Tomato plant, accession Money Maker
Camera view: horizontal (90 deg, fisheye); turntable rotation: 150 degrees
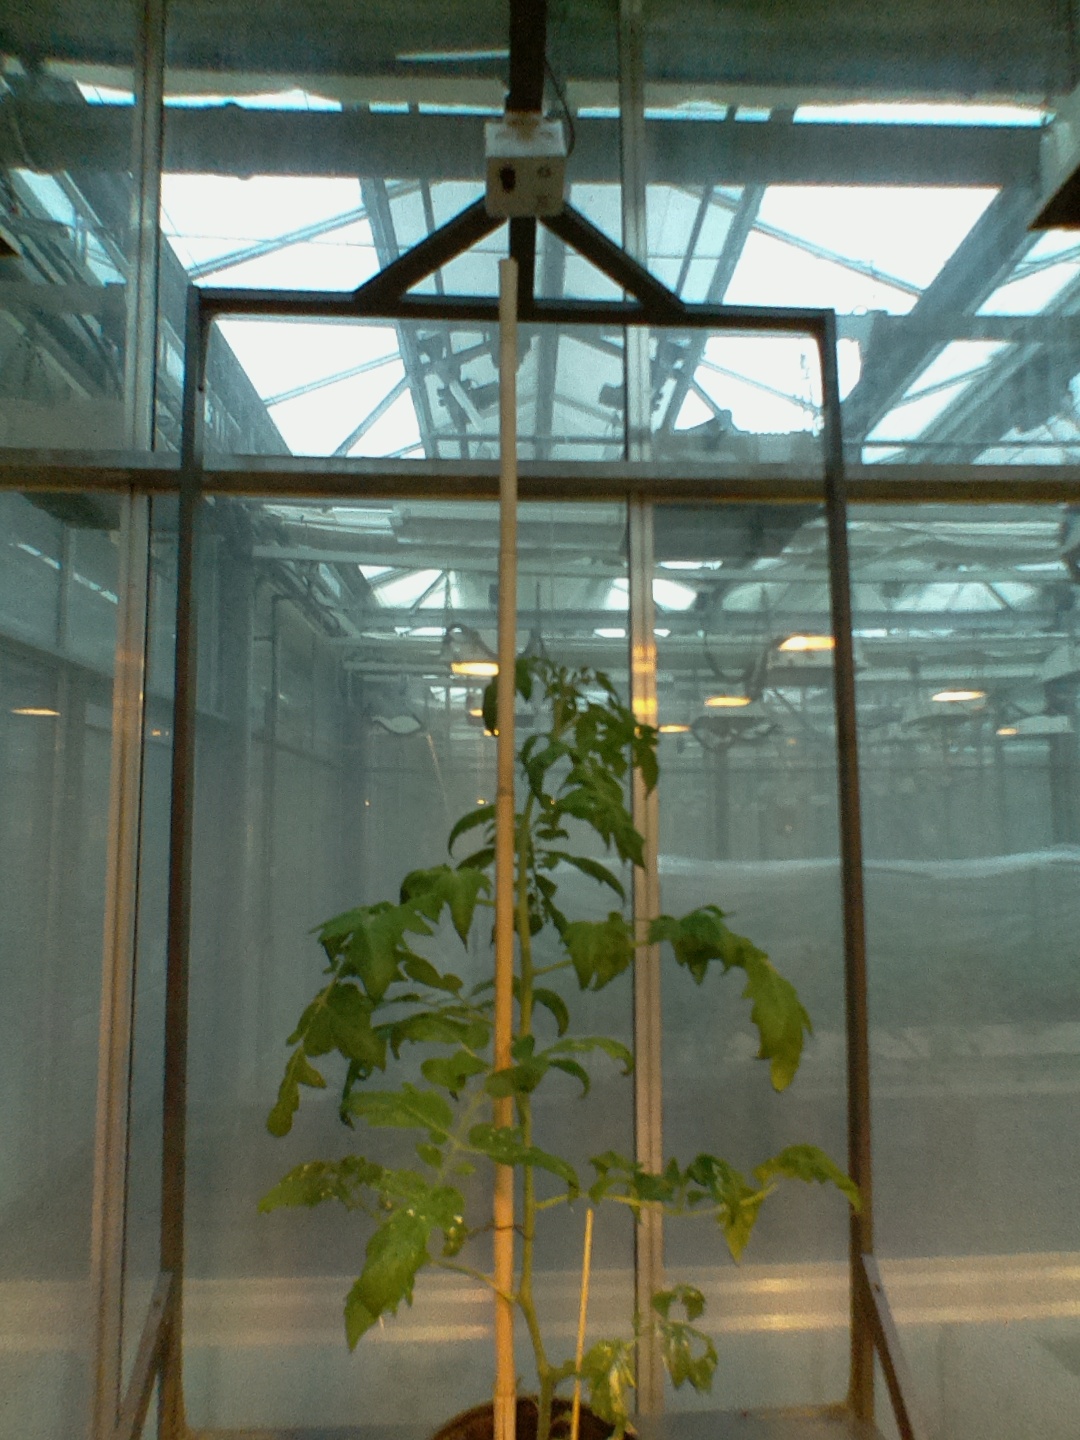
BBCH growth stage 53: 3 inflorescences visible